Team Bondi

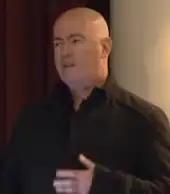
Brendan McNamara, Team Bondi's founder and creative director

In early August 2011, it was reported that Team Bondi was seeking a buyer, with McNamara being seen around the offices of Australian film studio Kennedy Miller Mitchell, believed to negotiate acquisition deals. On 9 August 2011, Kennedy Miller Mitchell announced that they had acquired all of Team Bondi's assets as well as the intellectual property to the game McNamara was presently writing the script for. All employees, 35 at the time, were given the opportunity to move to Kennedy Miller Mitchell for future employment. Team Bondi was placed into administration on 31 August 2011. At the request of Team Bondi's creditors, the company entered liquidation on 5 October 2011. The liquidator, deVries Tayeh, handled the sale of Team Bondi's remaining assets and payment of outstanding debts.